Inland Northern American English

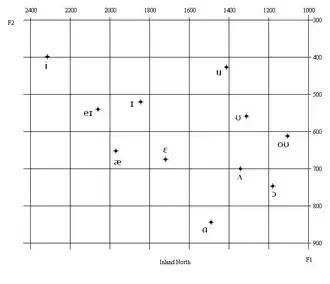
Based on Labov et al.; averaged F1/F2 means for speakers from the Inland North. is higher and fronter than , while is more retracted than .

A Midwestern accent (which may refer to other dialectal accents as well), Chicago accent, or Great Lakes accent are all common names in the United States for the sound quality produced by speakers of this dialect. Many of the characteristics listed here are not necessarily unique to the region and are oftentimes found elsewhere in the Midwest.